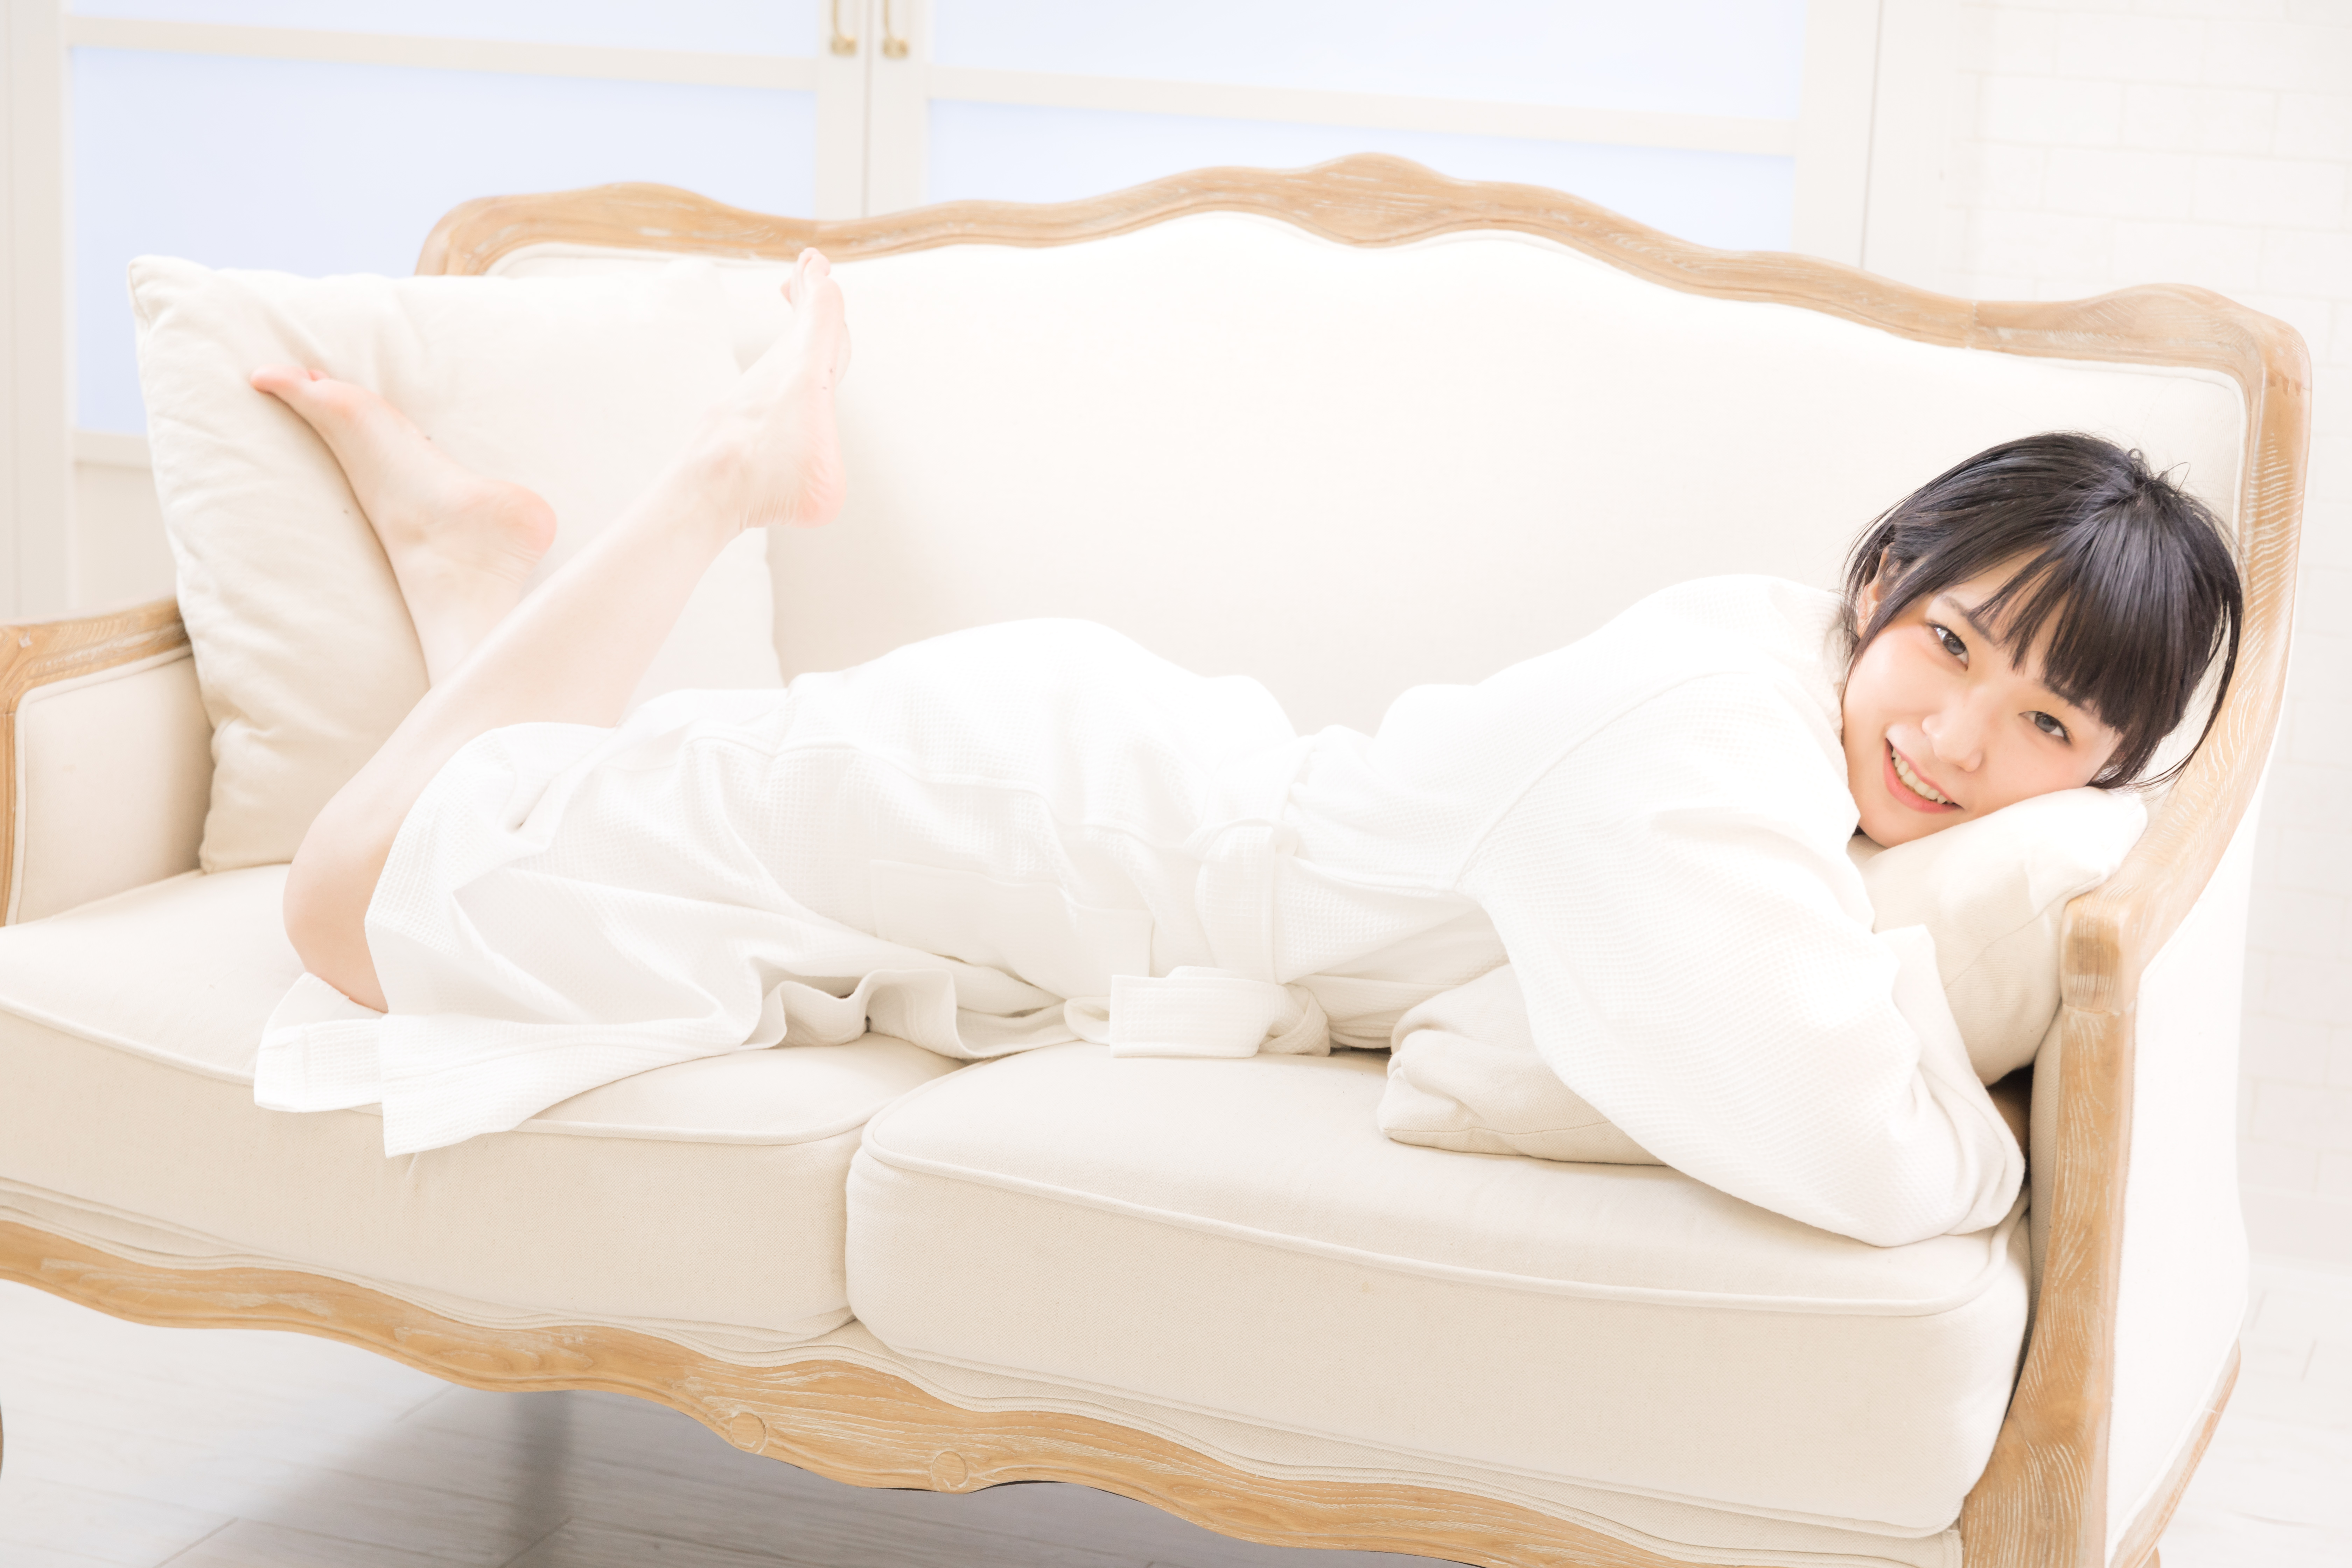
girl, bed, furniture, mattress, product, comfort, bed sheet, room, bedding, bed frame, textile, pillow, couch, bedroom, mattress pad, linens, interior design, futon, sleep, sofa bed, box spring